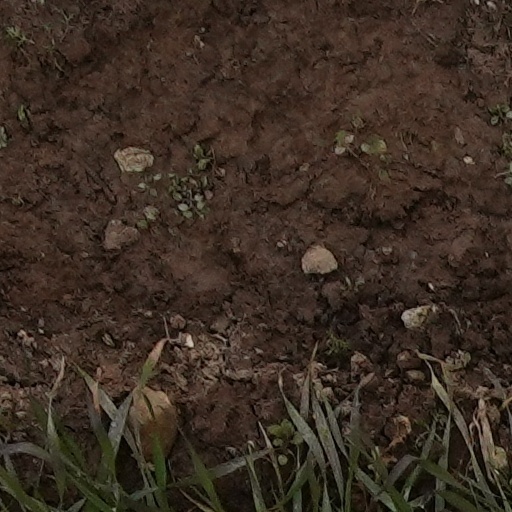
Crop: wheat